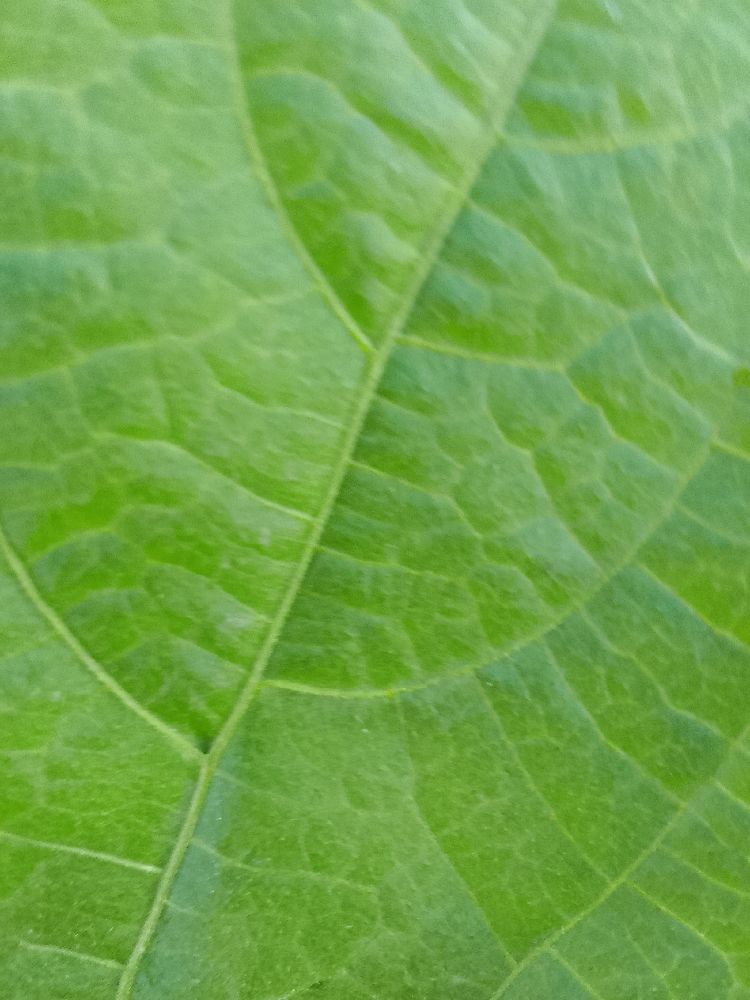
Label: healthy